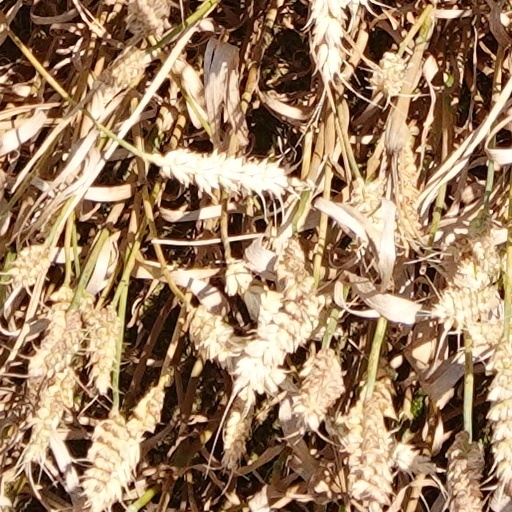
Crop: wheat